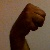
The image shows a hand gesture representing the letter 'M' in Indian Sign Language.